Wajdi Sahli

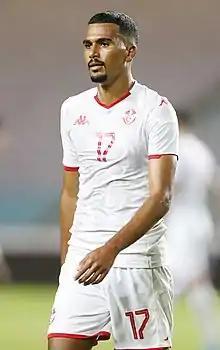
Sahli representing Tunisia

Wajdi Sahli (born 17 April 1997) is a professional footballer who plays as a right winger for Nemzeti Bajnokság I club Győr. Born in France, he represents Tunisia internationally.